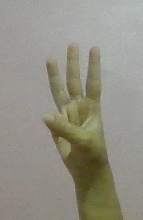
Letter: thaa